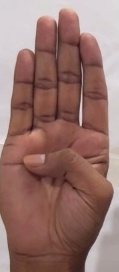
ASL sign: B